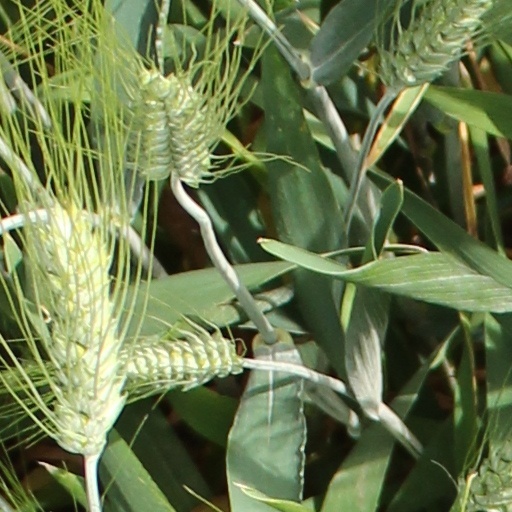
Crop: wheat